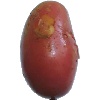
Label: Potato Red Washed 1